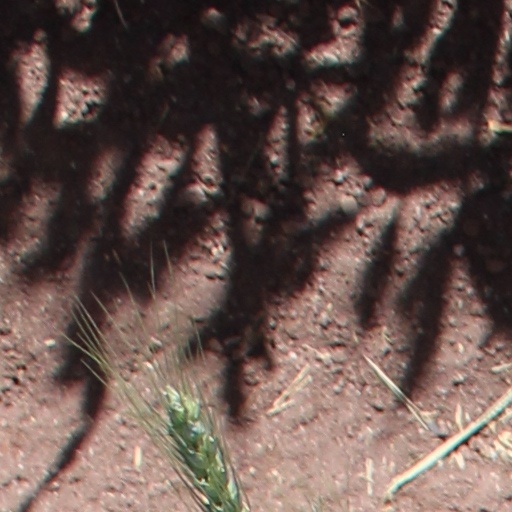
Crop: wheat